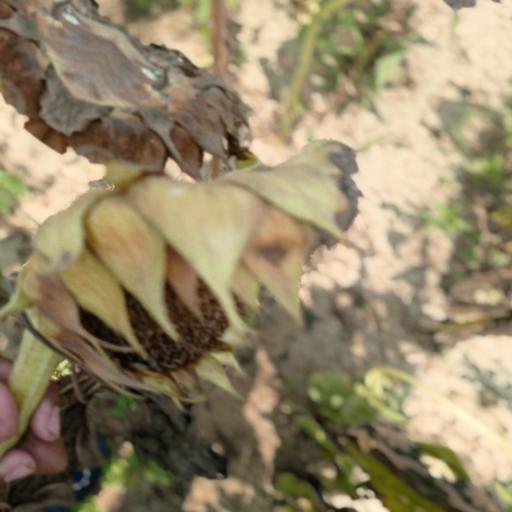
Label: Gray_mold